Pacific Proving Grounds

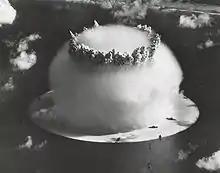
The "Baker" shot of Operation Crossroads in 1946 was an underwater shot.

The first use of the Pacific Proving Grounds was during Operation Crossroads, the first nuclear testing done after the atomic bombing of Hiroshima and Nagasaki. Two fission bombs, both with a yield of 21 kilotons, were tested